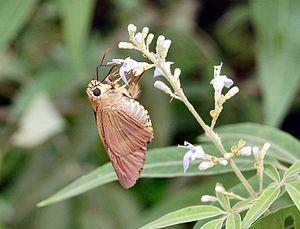
Badamia exclamationis est une espèce de lépidoptères de la famille des Hesperiidae, de la sous-famille des Coeliadinae et du genre Badamia.